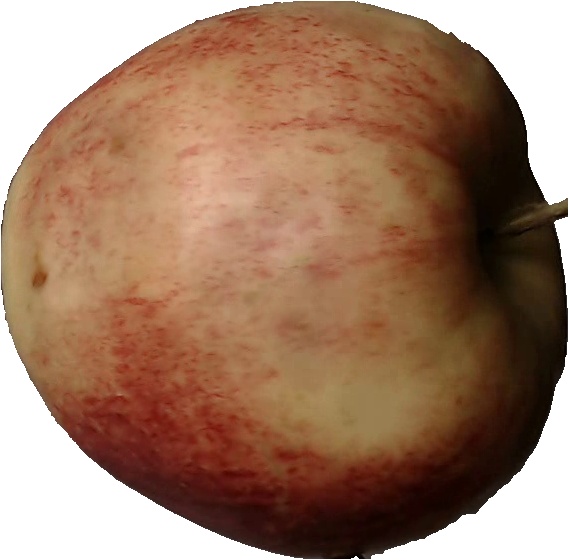
Label: apple_red_3